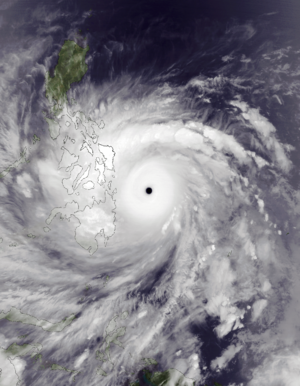
La saison cyclonique 2013 n'a pas de date spécifique de début ou de fin selon la définition de l'Organisation météorologique mondiale. Cependant, les cyclones tropicaux dans ce bassin montrent un double pic d'activité en mai et en novembre. Les vents dans le Pacifique ne sont pas enregistrés sur une minute mais sur dix minutes.